Tjörnin

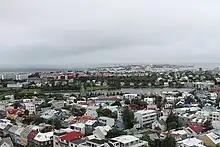
Tjörnin as seen from Hallgrímskirkja

Tjörnin is described as a lagoon next to a barrier beach. The lake's formation is attributed to the lagoon which was part of a reef that existed at the present location of Hafnarstræti (a city street, "Harbour Street"). This street, which passes through the business section of the city, lies on the southern side of the lake and leads to the gardens. The Vatnsmýri marsh feeds the lake. The outflow from the lake is Lækurinn, previously an open water channel flowing through the city centre, but since 1911 part of the sewage system under Lækjargata. During the winter, the lake usually freezes periodically and is used for ice skating. The average depth is 0.57m (1.9 feet) with the deepest point at 0.8m (2.4 feet). Both banks of the lake are paved and terminate at the Hljómskálagarður (formally known as Tjarnargarður), a well-tended park decorated with statues to the south of the lake. The winding paths are frequented by joggers and cyclists. Notice boards along the shore give daily reports of the numbers of birds on the lake.